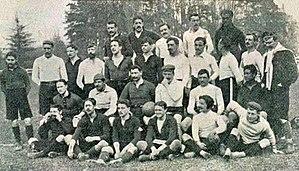
Finale du championnat de France de rugby 1904, le SBUC victorieux en blanc, et le Stade français en foncé.
Le championnat de France de rugby à XV de première série 1903-1904 est remporté par le SBUC qui bat le Stade français en finale.